English art song

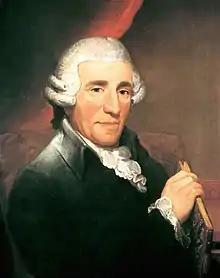
Franz Joseph Haydn

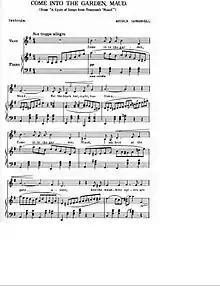
The opening measures of Arthur Somervell's "Come Into the Garden, Maud"

The great success of European Romantic composers encouraged a "Renaissance" of English music, especially vocal music. Interest in British folk music was expanded through the work of Cecil Sharp, Ralph Vaughan Williams and others; it gradually becomes incorporated into British "classical" music. The highest point of the English musical "Renaissance" began around 1900, and many great art songs were composed in England before the First World War. A second great era for song composition occurred between the wars, in the years 1920-1938.